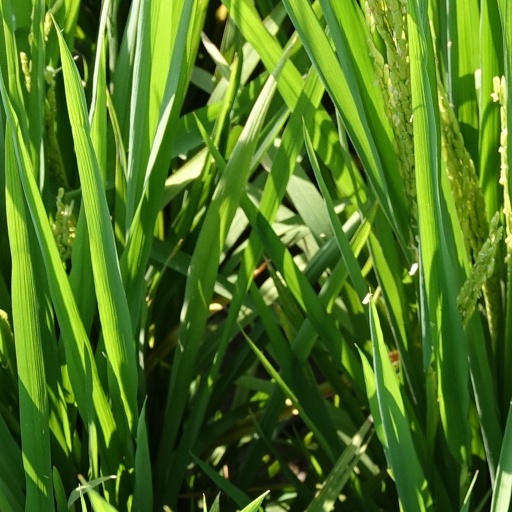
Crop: rice